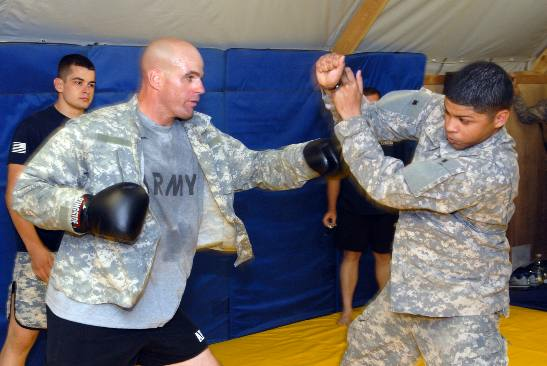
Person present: Yes